Singidunum

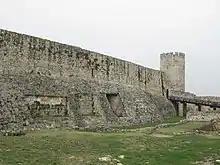
Remains of the Roman "castrum" in the older layers of the modern Belgrade Fortress

Later development of Belgrade destroyed over 80% of the cultural layer within the today protected zone of the Ancient Singidunum, that is, of the civilian settlement and necropolises. Only three sections were dug, conserved and reburied: Akademski Park, Park Proleće and Tadeuša Košćuškog Street. Of the remaining area, only a small part was explored. Northwest rampart with towers is explored to the higher degree, while the urban street grid and locations of soldier barracks can be deduced. In July 2016 city administration announced the complete reconstruction of Studentski Trg and construction of the underground garage. Construction of the two-level underground garage is criticized both by the public and experts, as the archaeological locality beneath the park has not been properly explored, historically or archaeologically, and now all the Roman and later Byzantine remains will be permanently destroyed. It was the first among the most important urban zones of old Belgrade and is especially important as the locality of ancient Singidunum which developed along the Terazije ridge. The area of the square was described as having the deepest "cultural and historical sedimentation" in the city and as the original source of the urban culture of Belgrade.